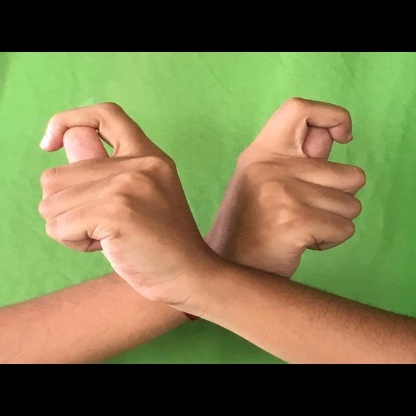
Mudra: Berunda